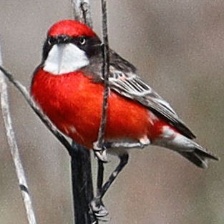
Species: CRIMSON CHAT
Scientific name: EPTHIANURA TRICOLOR